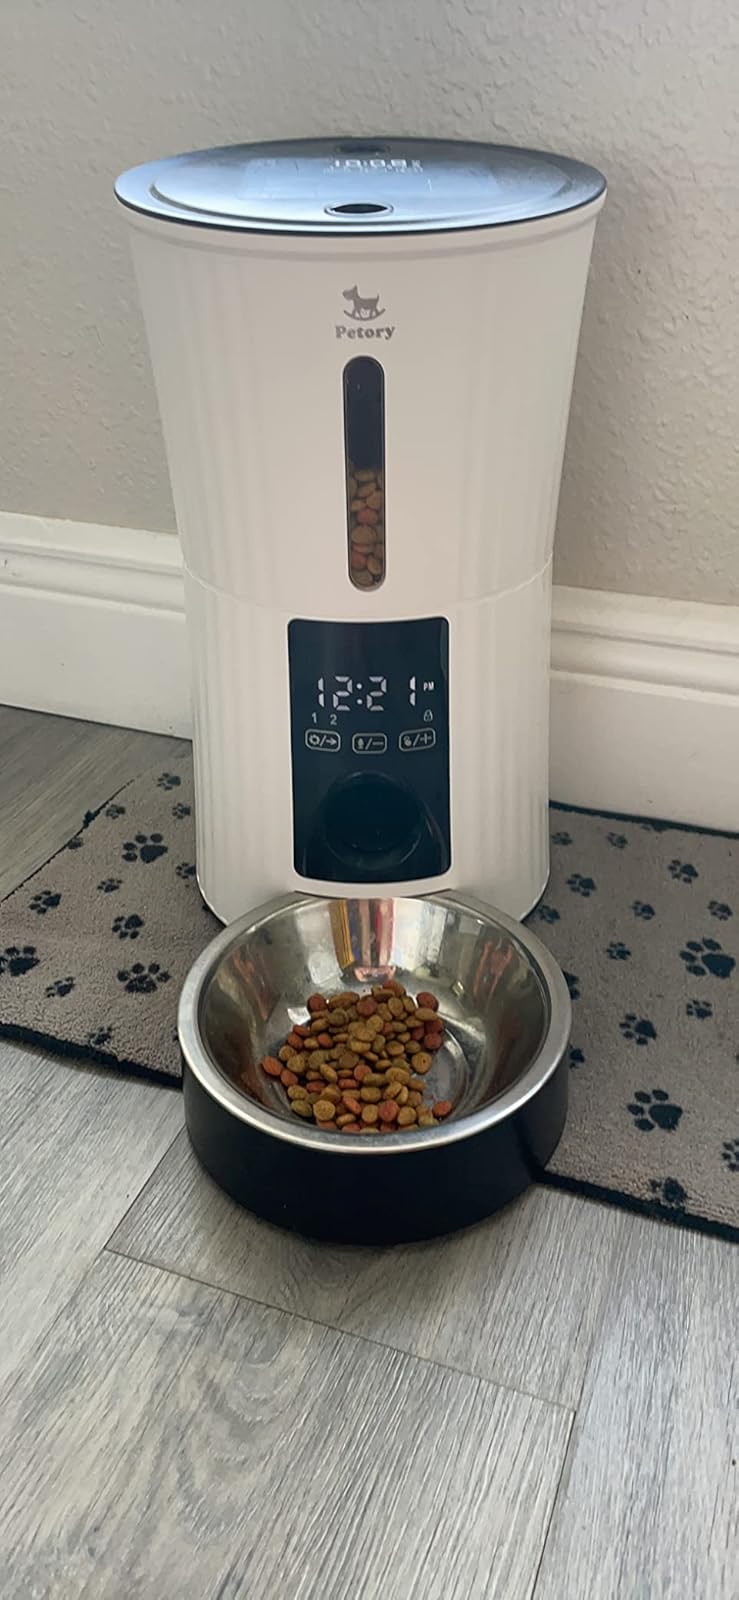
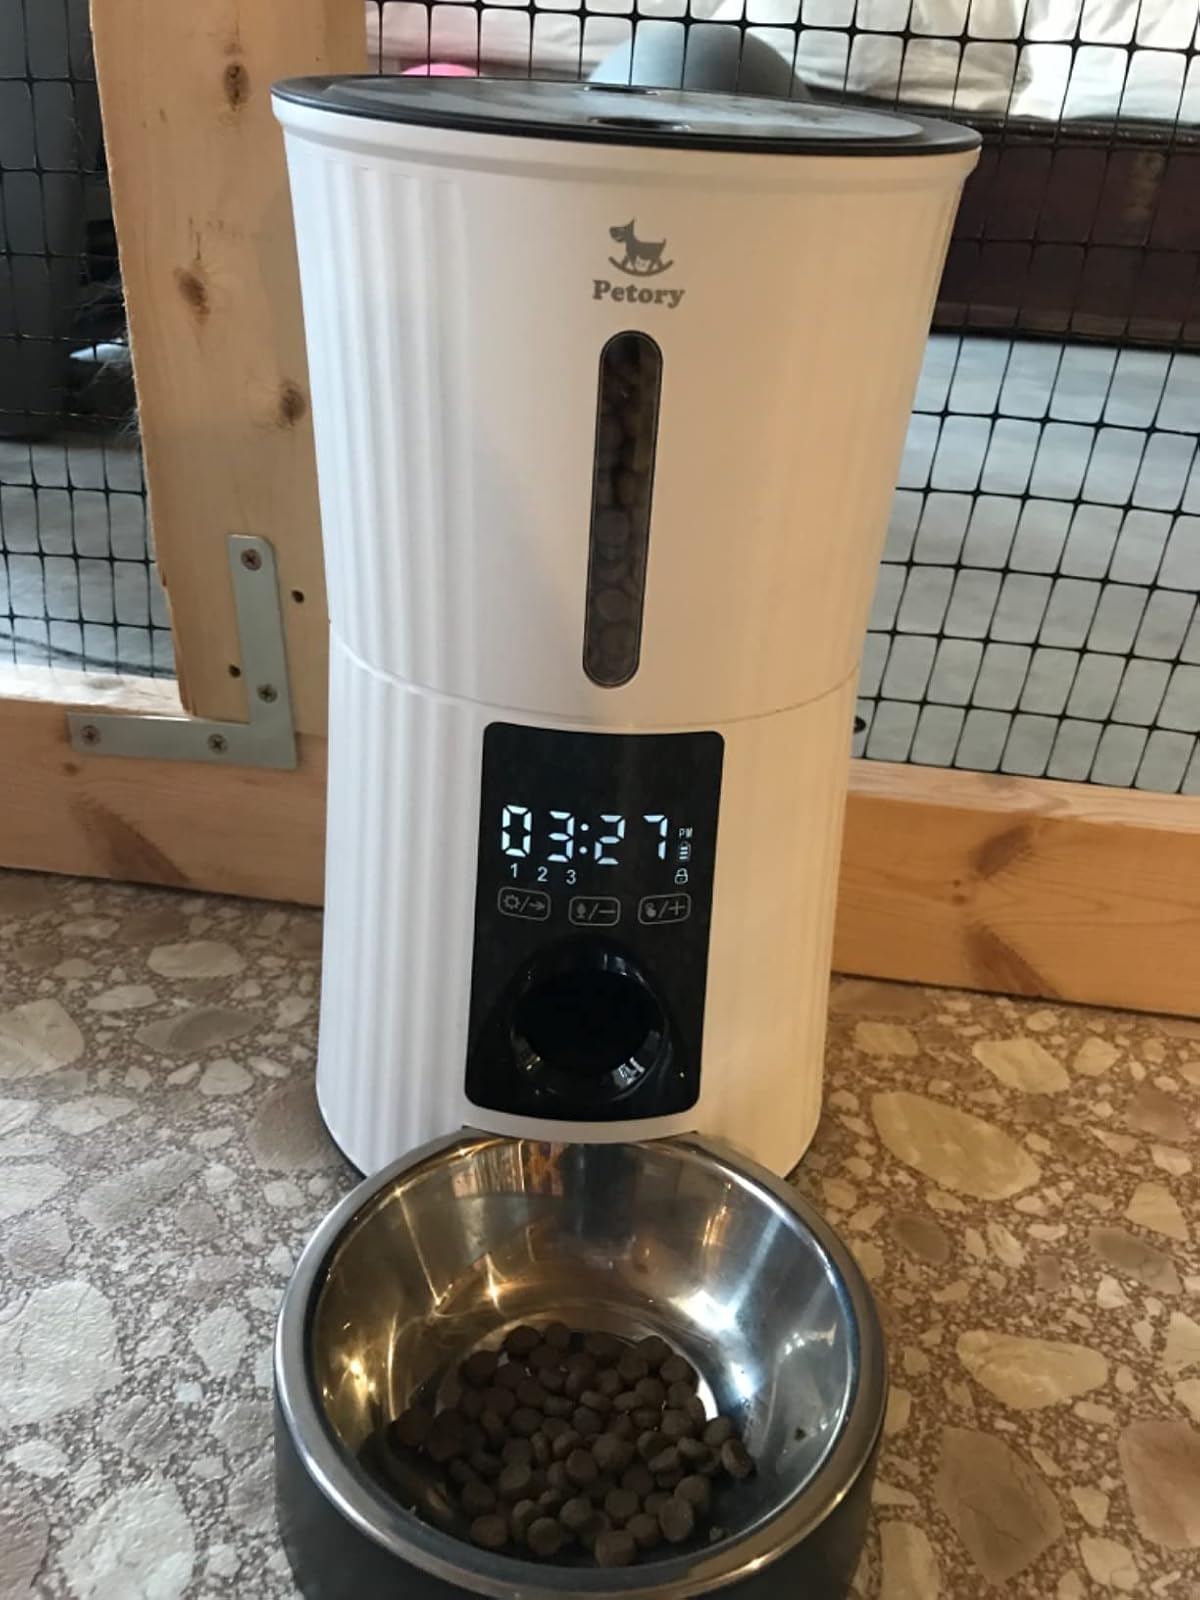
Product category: items_feeder
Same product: yes